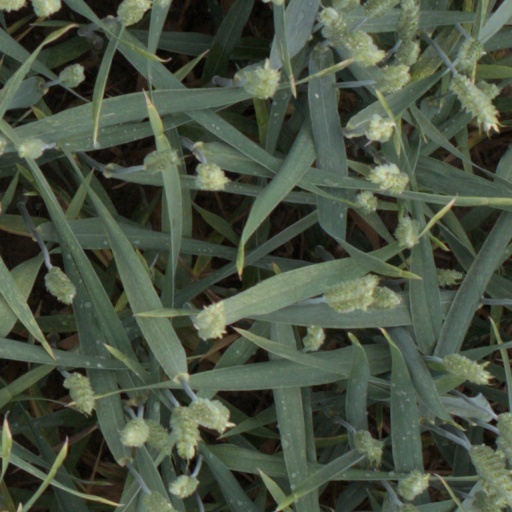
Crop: wheat